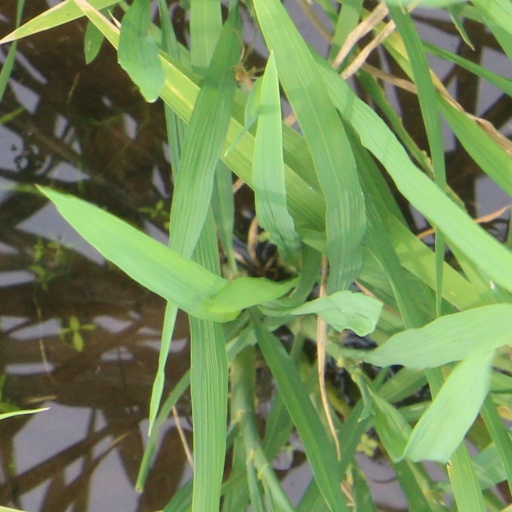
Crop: rice